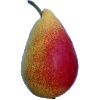
Label: Pear 2